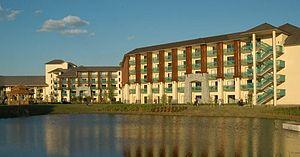
Army Public Affairs picture of Shades of Green MWR resort at Walt Disney World. Source
Shades of Green est un hôtel du complexe de Walt Disney World Resort en Floride créé en 1973. Cet hôtel est l'ancienne Disney Inn loué en 1994 au département américain des armées qui l'a transformé et rouvert en 1996 à l'usage exclusif des personnels militaires ainsi qu'à leurs familles.